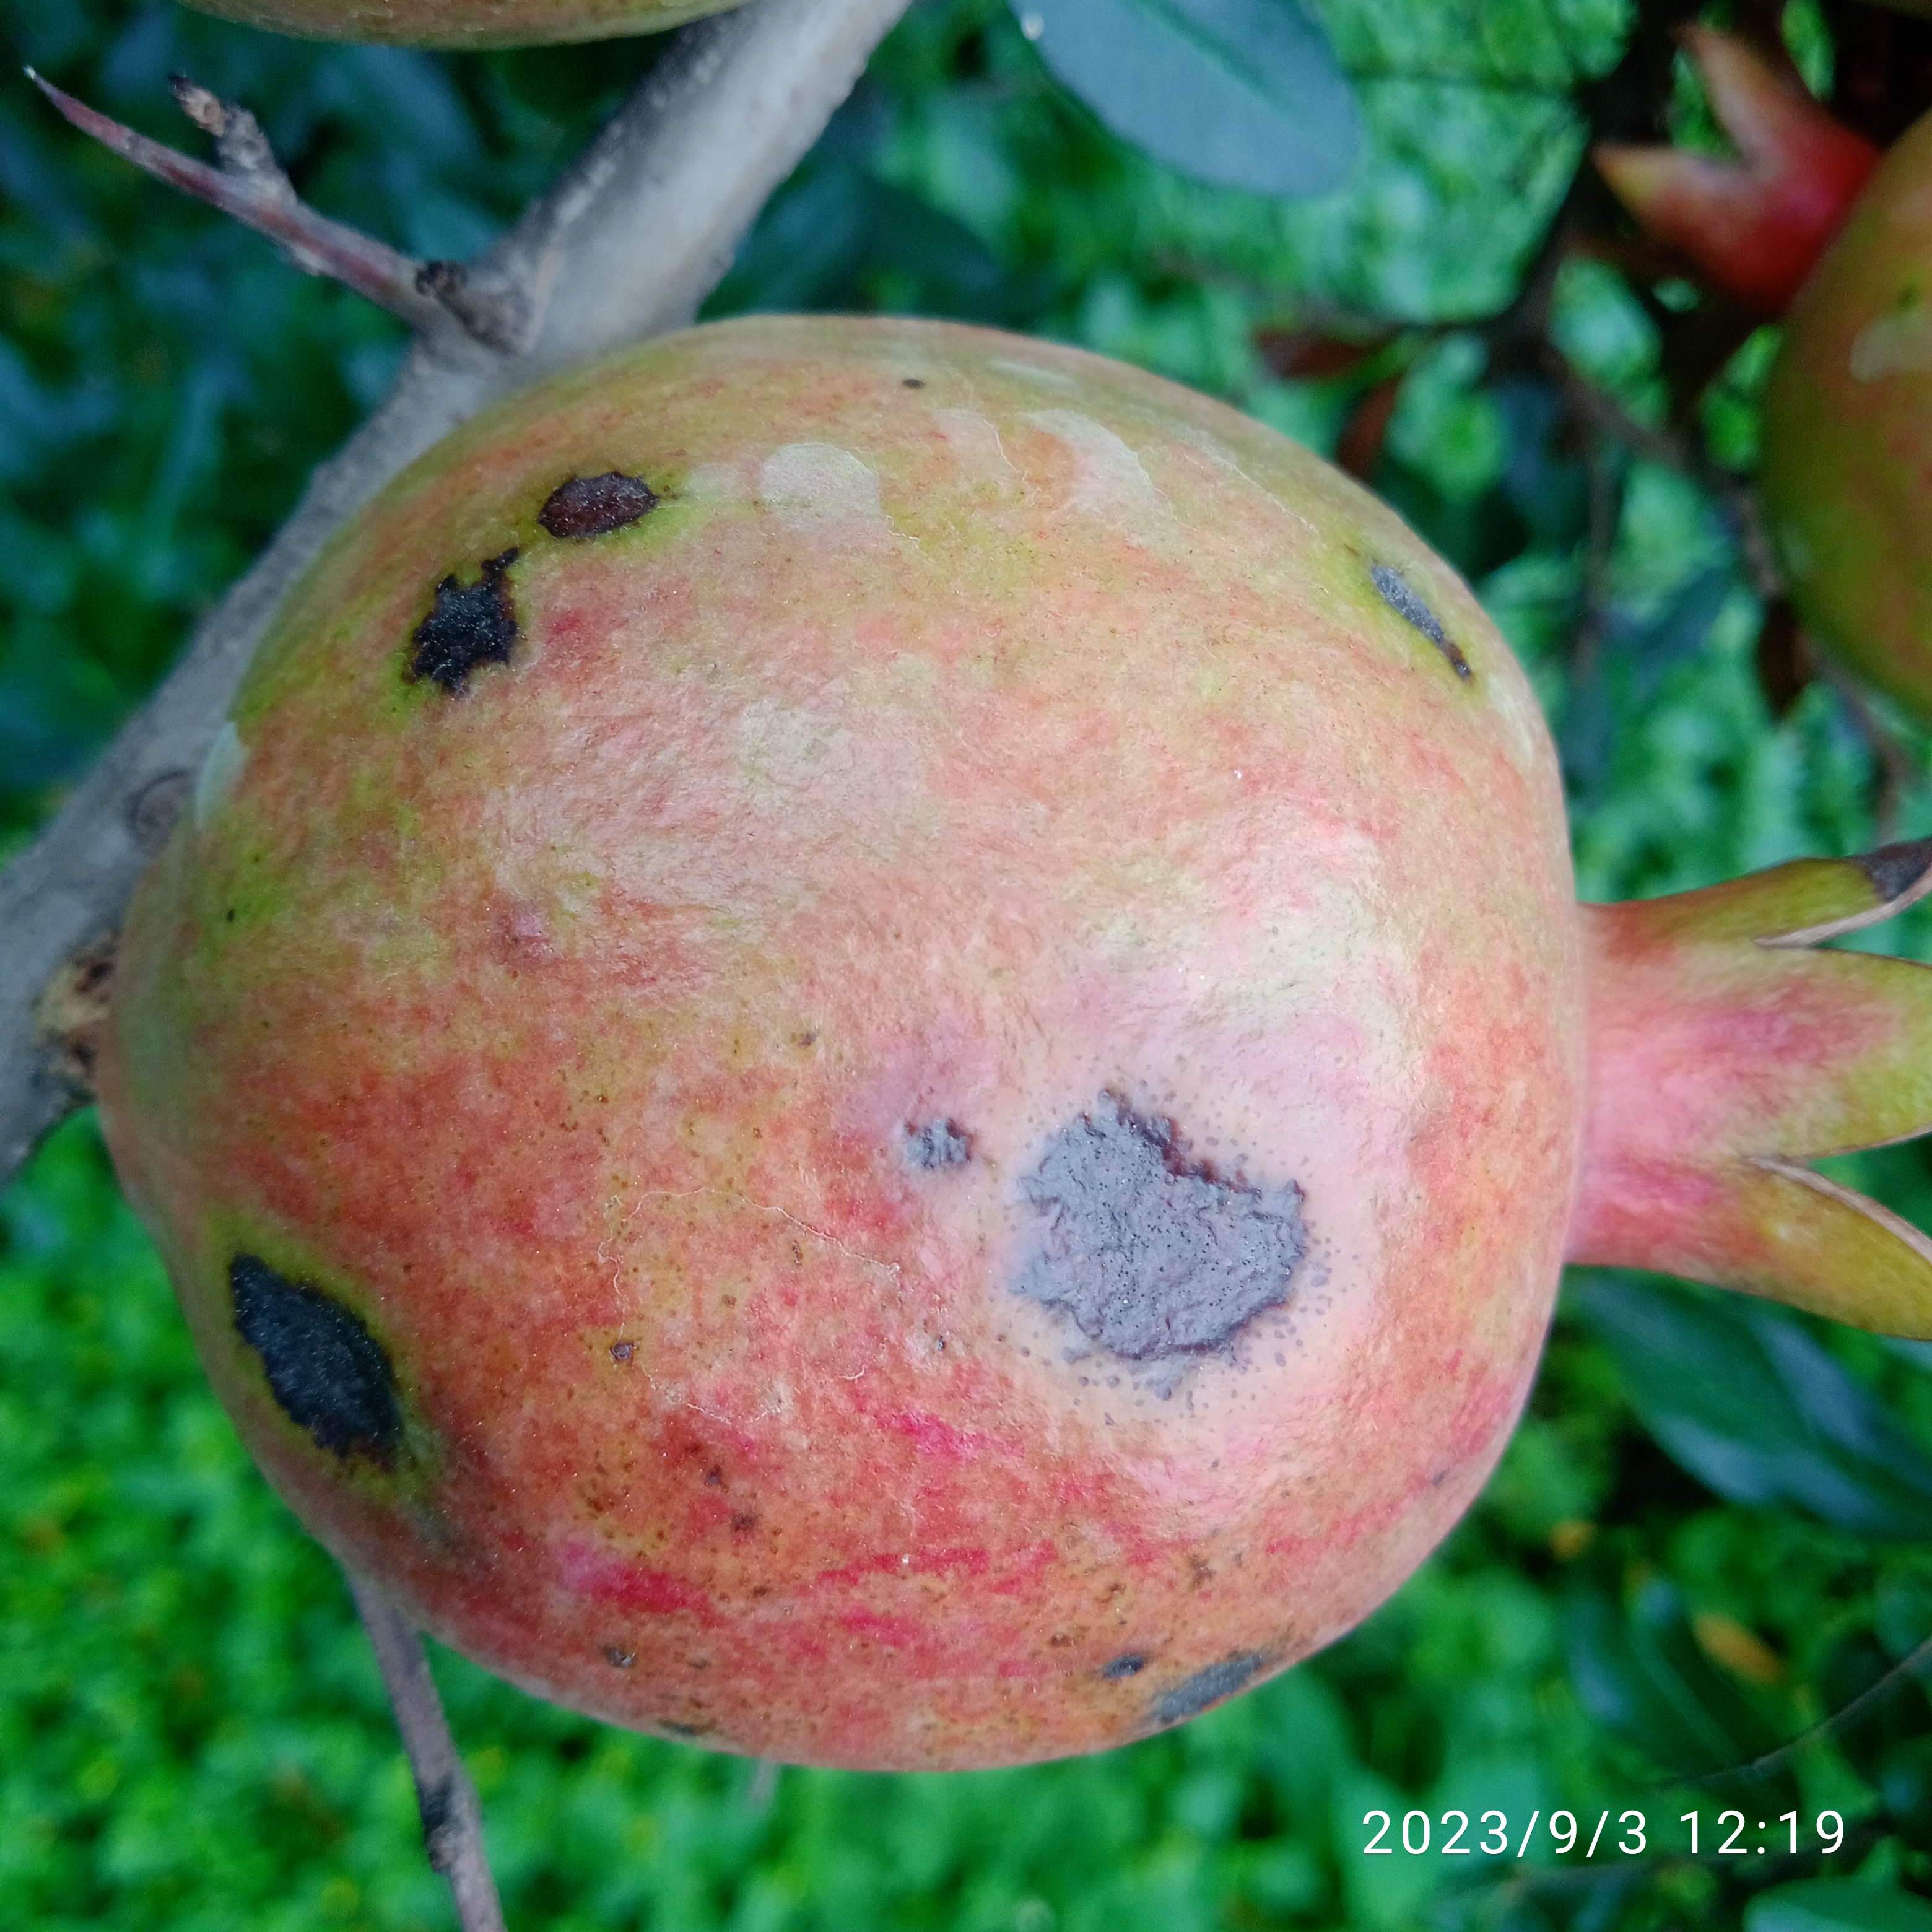
Label: Anthracnose